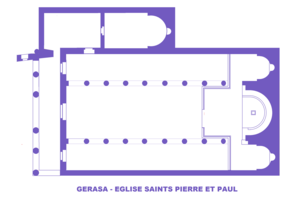
Gerasa, église Saints Pierre et Paul
L'architecture paléochrétienne désigne la plus ancienne période de l'architecture chrétienne, qui s'est développée dans l'Empire romain dans l'Antiquité tardive.